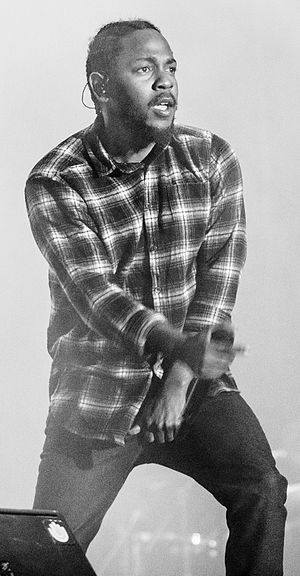
Kendrick Lamar
Kendrick Lamar i 2016.
Kendrick Lamar Duckworth, bedre kendt som Kendrick Lamar eller K-Dot er en amerikansk rapper fra Compton i Californien. Kendrick har skrevet kontrakt med Top Dawg Entertainment, Aftermath og Interscope. Han er medlem af hip-hop-gruppen Black Hippy sammen med Jay Rock, Schoolboy Q og Ab-Soul